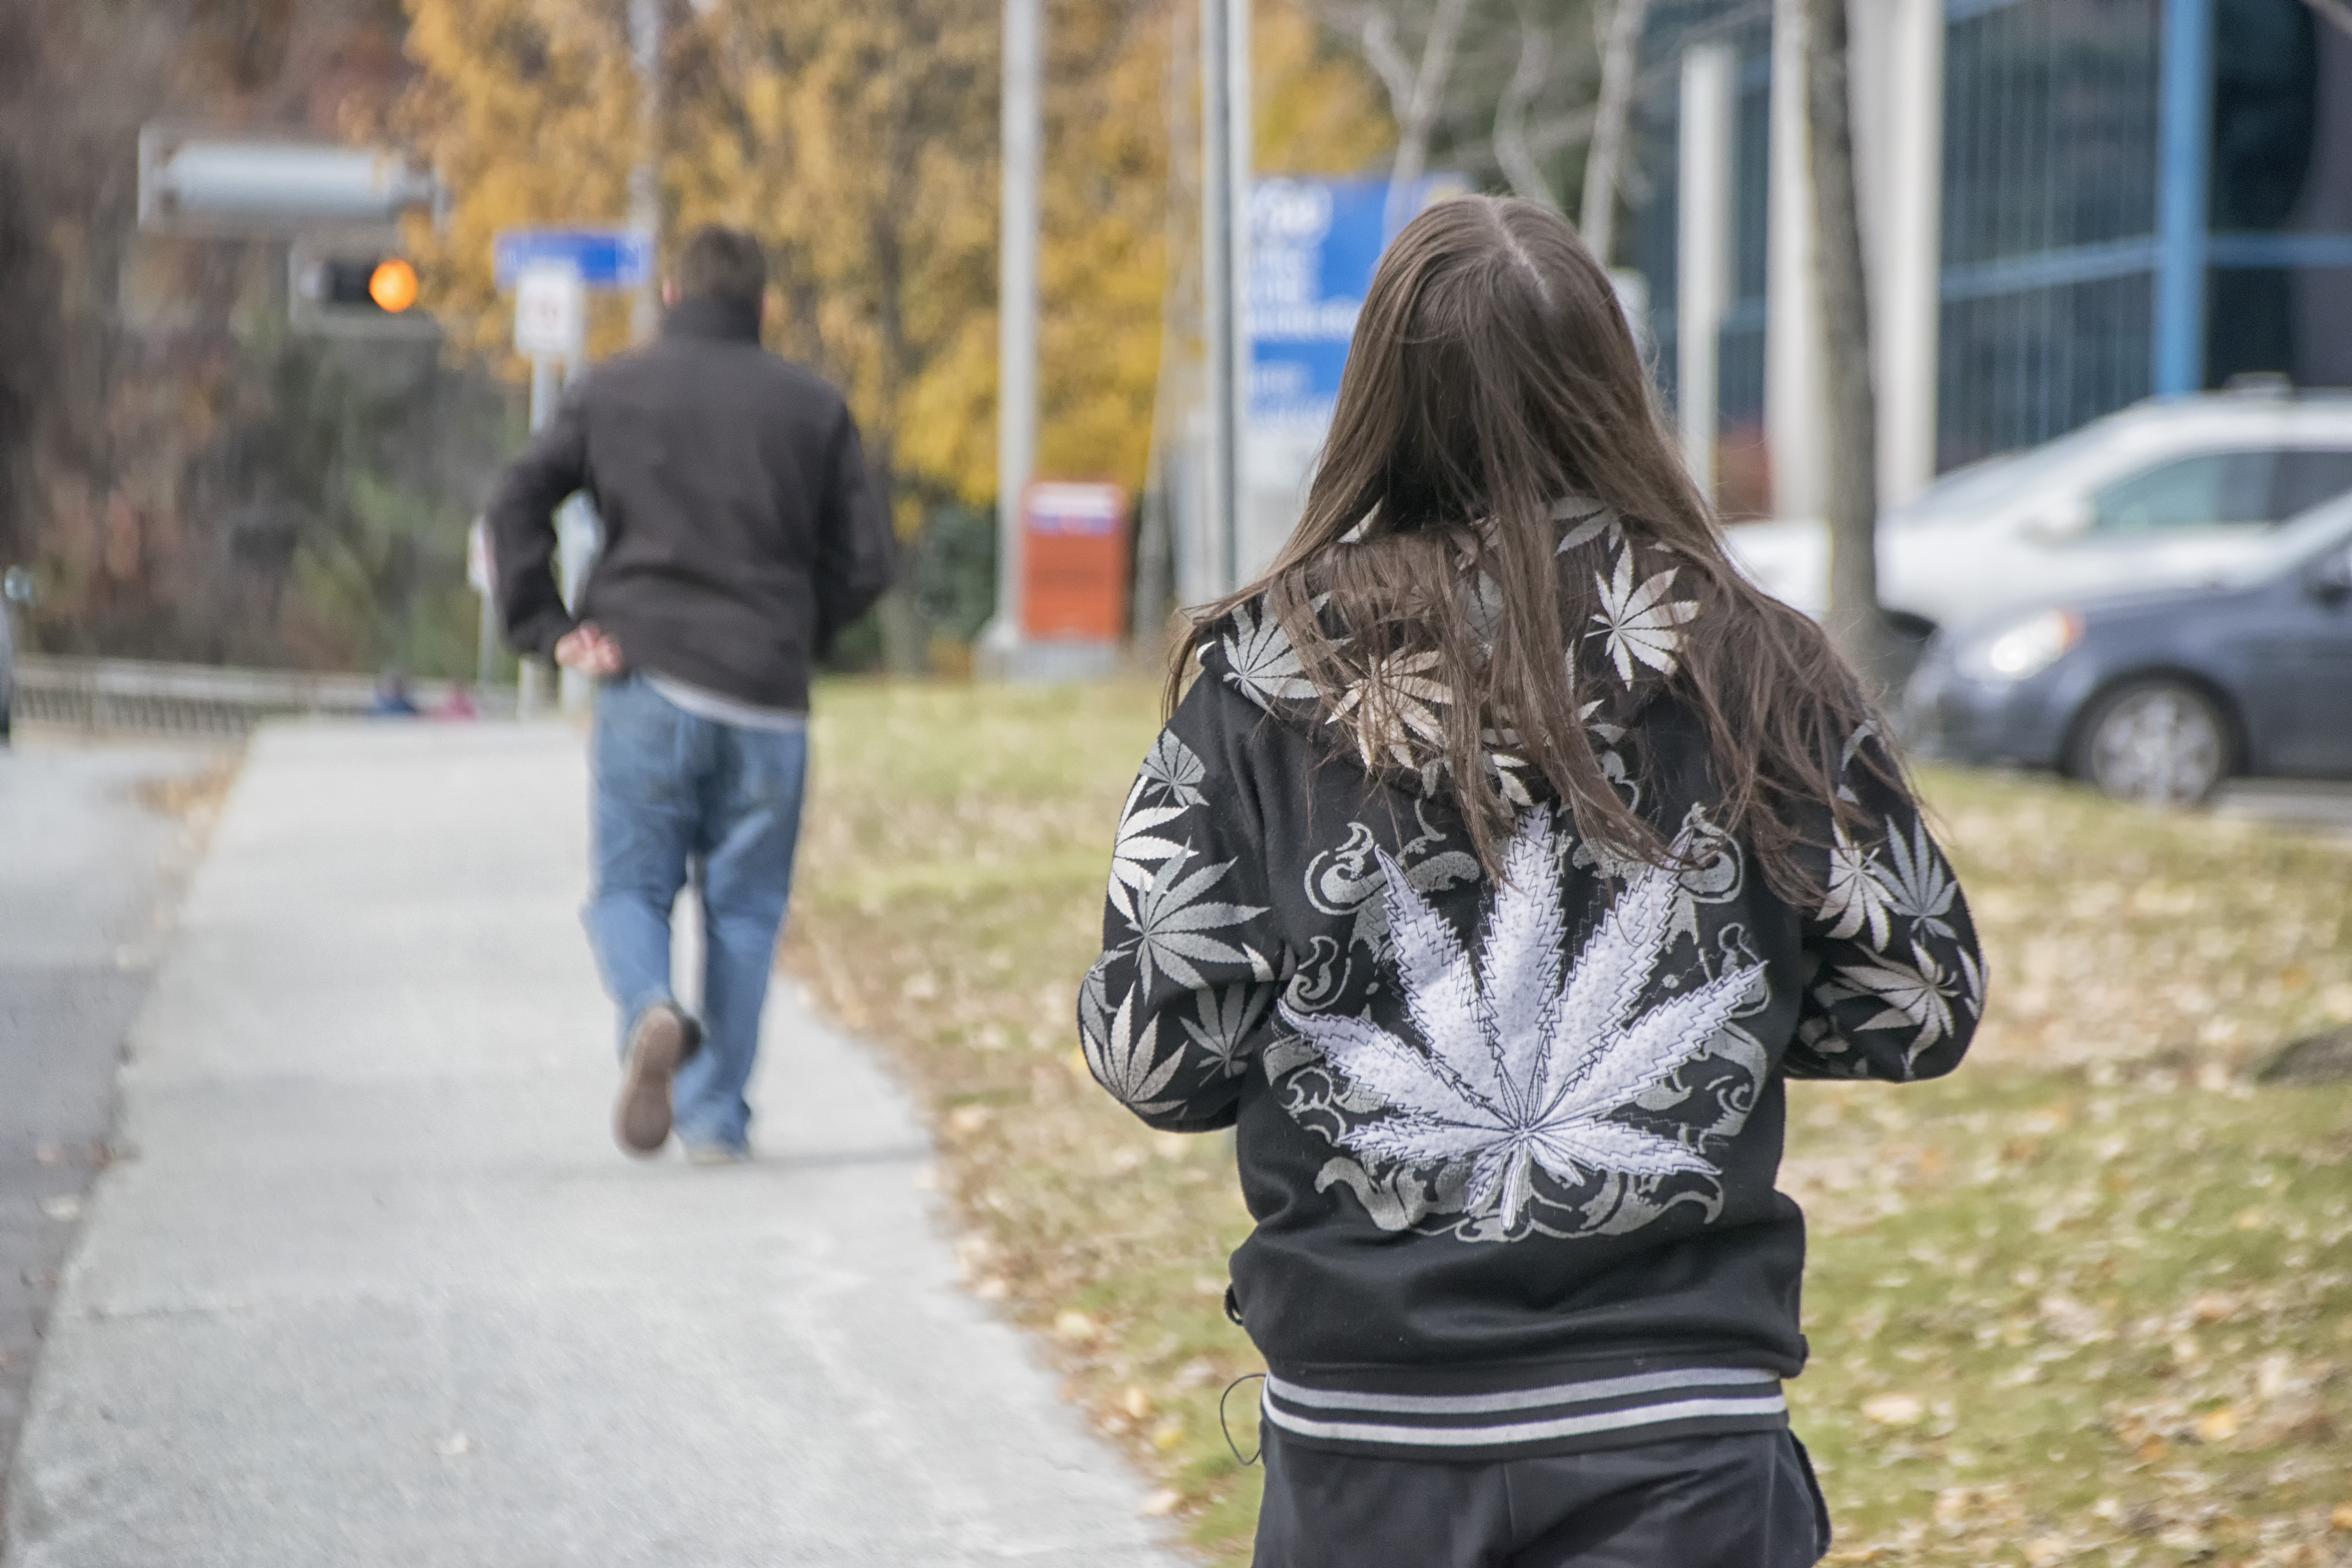
pedestrian, person, road, street, spring, fashion, jacket, canada, quebec, personne, sherbrooke